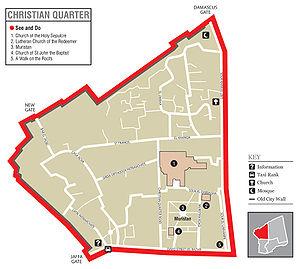
L’église du Saint-Sépulcre ou basilique du Saint-Sépulcre, également appelée basilique de la Résurrection ou Agia Anastasis par les chrétiens d'Orient, est une église chrétienne située dans le quartier chrétien de la Vieille ville de Jérusalem. Cette basilique est vénérée par une grande partie des chrétiens qui y vont en pèlerinage depuis le IVᵉ siècle, dépassant au début du XXIᵉ siècle le million de pèlerins par an sur les 1,9 million de visiteurs qu'accueille Israël. Il s’agit d'un sanctuaire englobant selon la tradition le lieu de la crucifixion, ainsi que la grotte où le corps du Christ fut déposé après sa mort. Par inférence, c'est là qu'aurait eu lieu la résurrection.